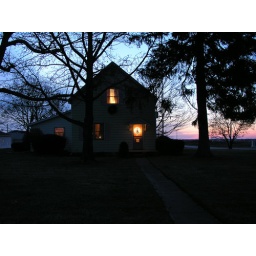
Our house silhouetted against a winter sky at sunset.